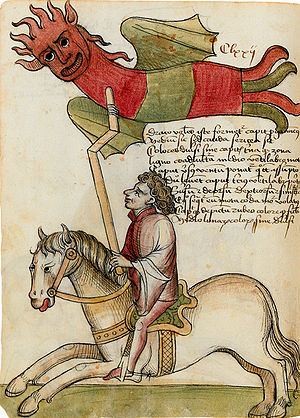
Drage (snorholdt) / Galleri
En drage er et menneskeskabt flyvende objekt i snor båret af vinden. Bruges normalt som legetøj eller fritidsbeskæftigelse, men er undertiden set anvendt til videnskabelige formål hvilket naturligvis er livsfarligt). I østen bruges drager ofte til religiøse formål. De første som opfandt og byggede drager var kineserne.